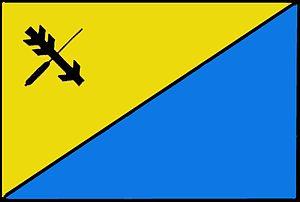
Kytlice est une commune du district de Děčín, dans la région d'Ústí nad Labem, en Tchéquie. Sa population s'élevait à 490 habitants en 2018.